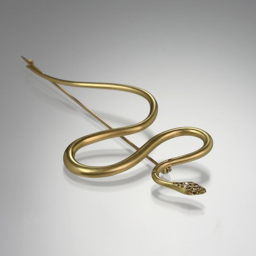
this sparkling serpentine pin made by person is composed of yellow gold , with tiny pave diamonds on the head .